Yanchang Road station

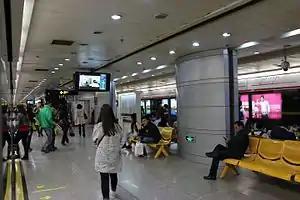
Station platform

Yanchang Road is a station on Shanghai Metro Line 1. It is located in Jing'an District along (which is underneath the North–South Elevated Road), and is the first station outside the Inner Ring Road when travelling northbound from the central Huangpu District. This station is part of the northern extension of that line from to that opened on 28 December 2004.